Mr. Boggs Steps Out

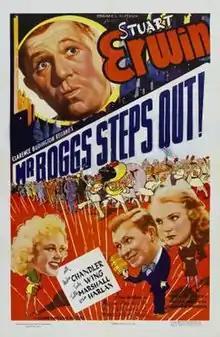

Mr. Boggs Steps Out is a 1938 American romantic comedy film directed by Gordon Wiles. The film is based on the Clarence Budington Kelland Saturday Evening Post short story "Face the Facts". The working titles of the film were "Face the Facts" and "Mr. Boggs Buys a Barrel".